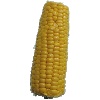
Label: corn